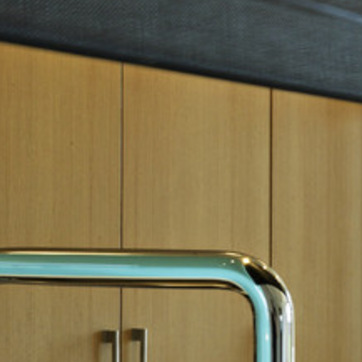
Material: wood